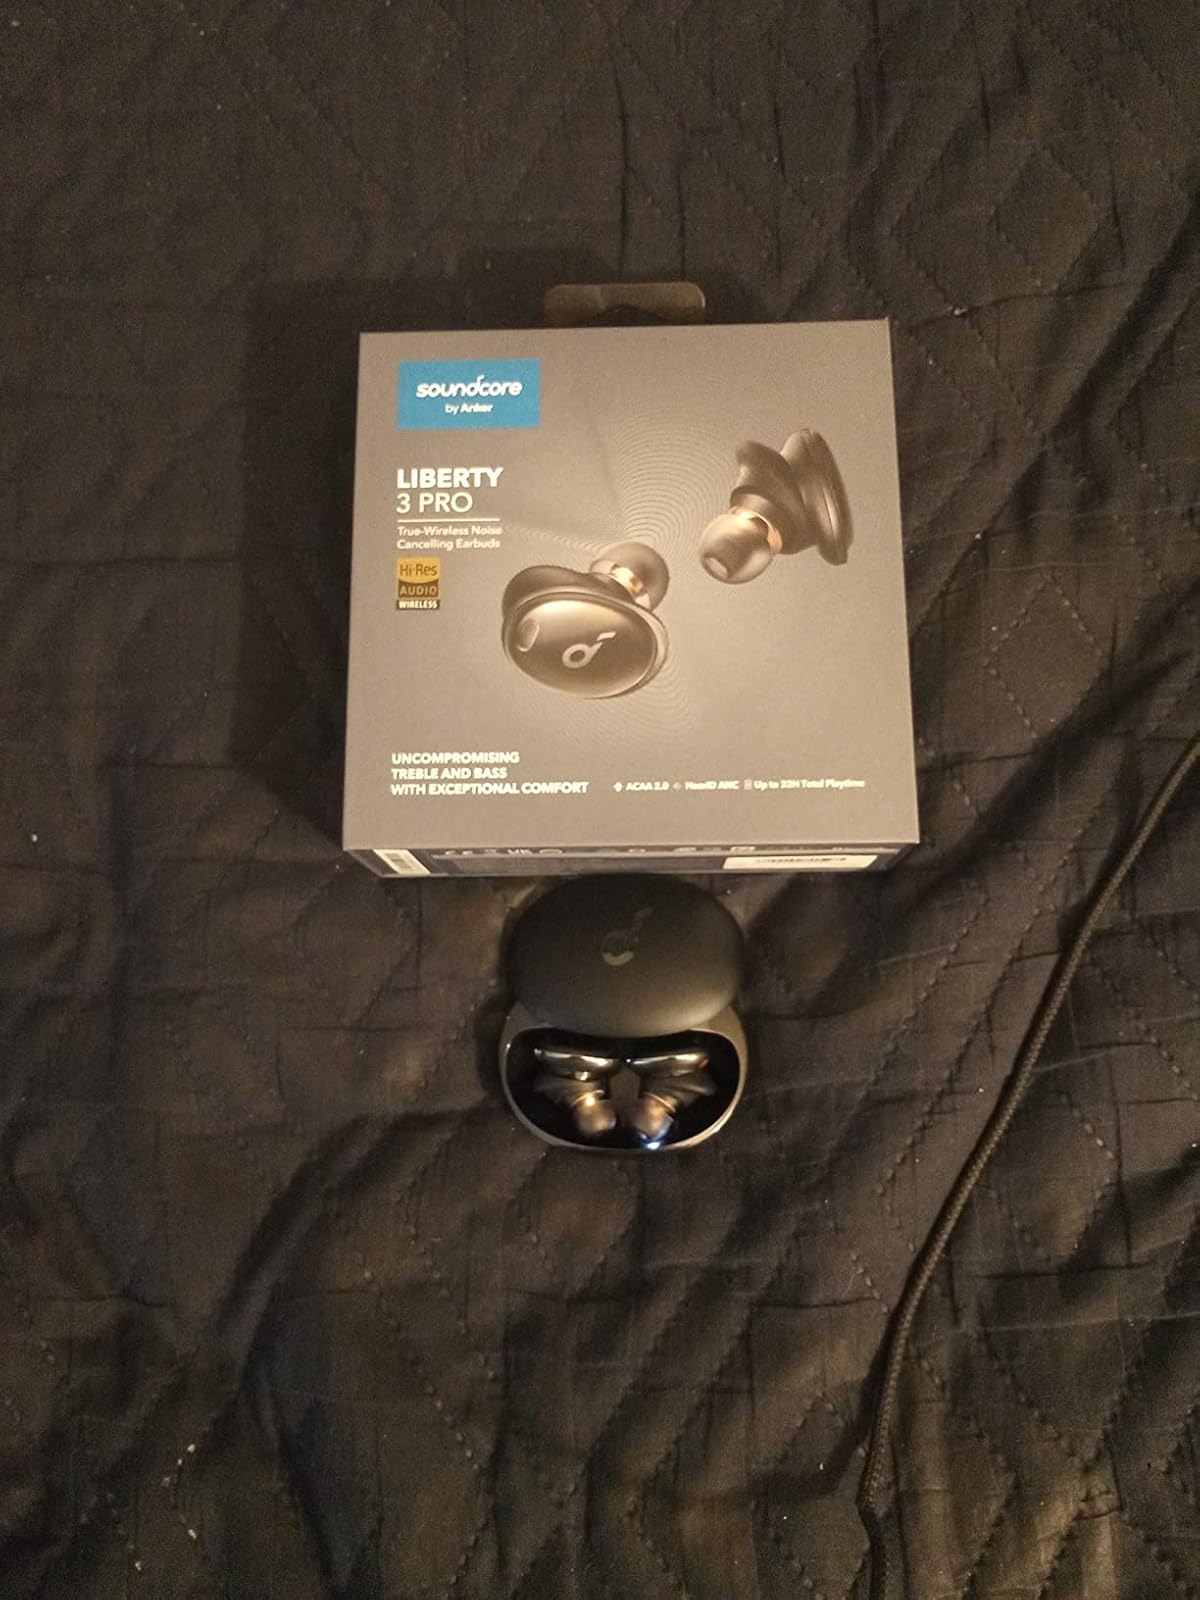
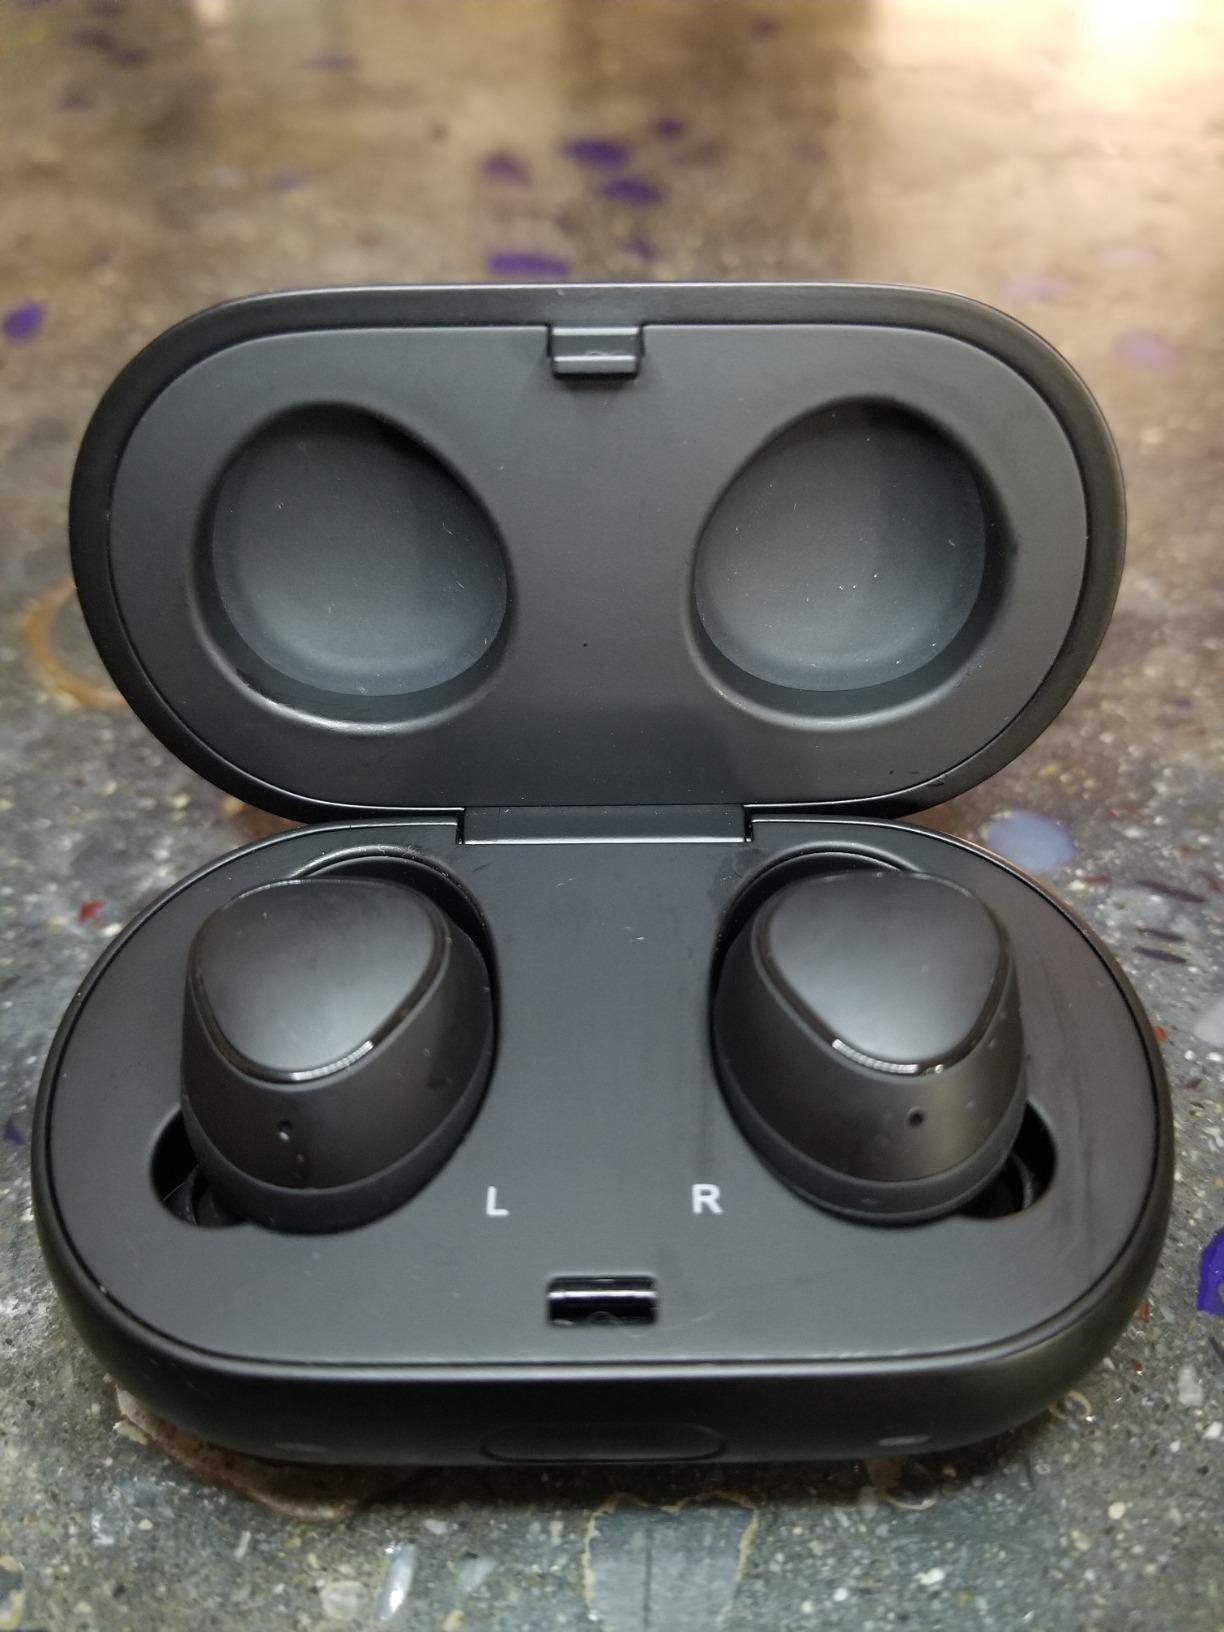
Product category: earbuds
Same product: no